Georgina Weldon

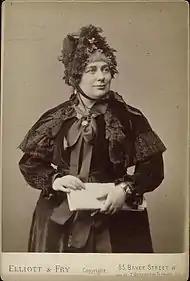
Mrs Georgina Weldon photographed by Elliott & Fry (c. 1884)

Georgina Weldon (née Thomas; 24 May 1837 – 11 January 1914) was a British litigant and amateur soprano of the Victorian era.